Karoo Desert National Botanical Garden

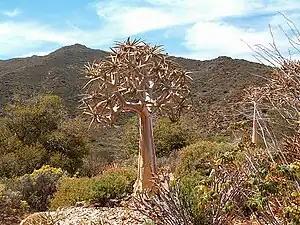
Karoo Desert National Botanical Garden

It was originally set up in 1921 near Matjiesfontein further inland. However, in 1945 it was moved to Worcester. It is today one of nine National Botanical Gardens that are run by the South African National Biodiversity Institute (SANBI).